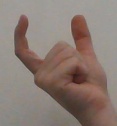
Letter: nun